Desmostylus

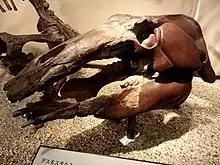
Skull of "D. japonicus" at the National Museum of Nature and Science, Tokyo, Japan. Holotype

"Desmostylus" was a large, hippopotamus-like creature, with the adult Keton specimen of "D. hesperus" measuring in length, in height and in body mass; the largest known humerus, which is 1.3 times that of the Keton specimen in length, probably belonged to an individual with a mass of . It had a short tail and powerful legs with four hooves. The animal's jaws were elongated and sported forward-facing tusks, which were elongated canines and incisors.